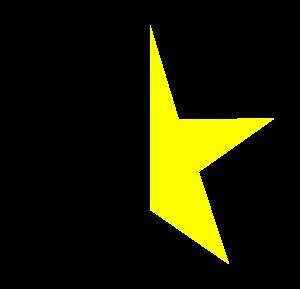
L’anarcho-capitalisme ou capitalisme libertaire est un courant de pensée politique inspiré par le libéralisme philosophique, selon lequel l’existence de l’État est illégitime et inutile. Ce courant est une branche du libertarianisme, différent du minarchisme, qui soutient quant à lui l'existence d'un État minimal pour tous.